Kress Events Center

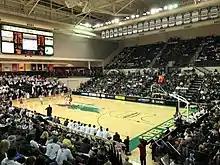
The Kress Events Center has hosted multiple regular season UW-Green Bay men's basketball games since February 2018.

The KEC was built around the existing Phoenix Sports Center and retains a number of its original facilities, including: